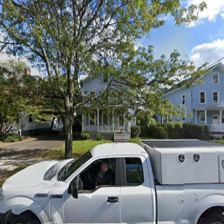
Label: streetView